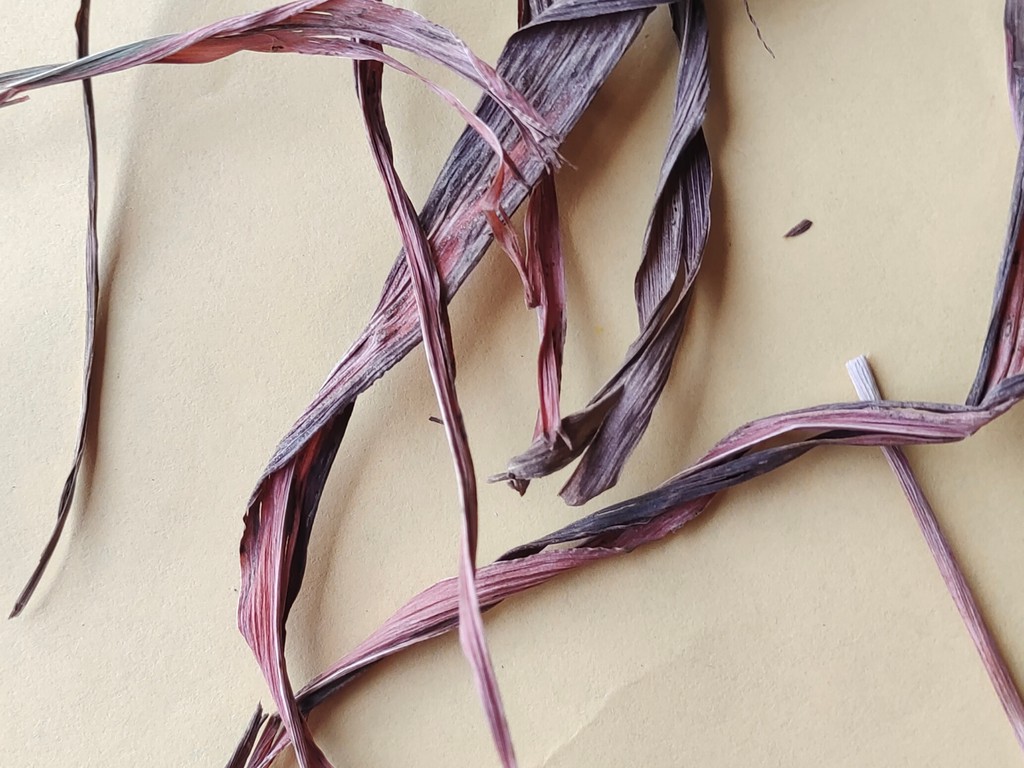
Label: Dried